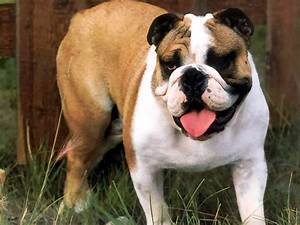
Label: dog